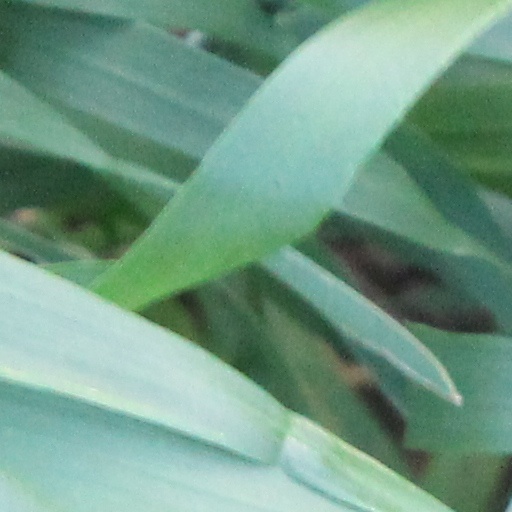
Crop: wheat